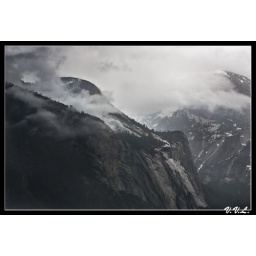
Storm clouds over Half Dome coming in. These clouds covered the valley floor with a few inches of snow over night.